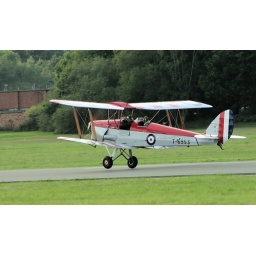
Dh 82a tiger moth ii built in 1941